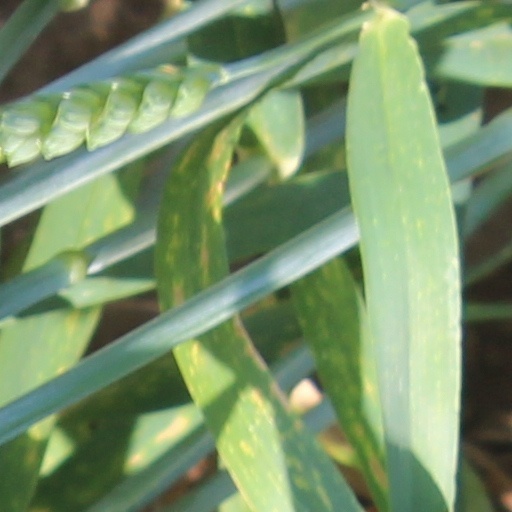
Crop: wheat